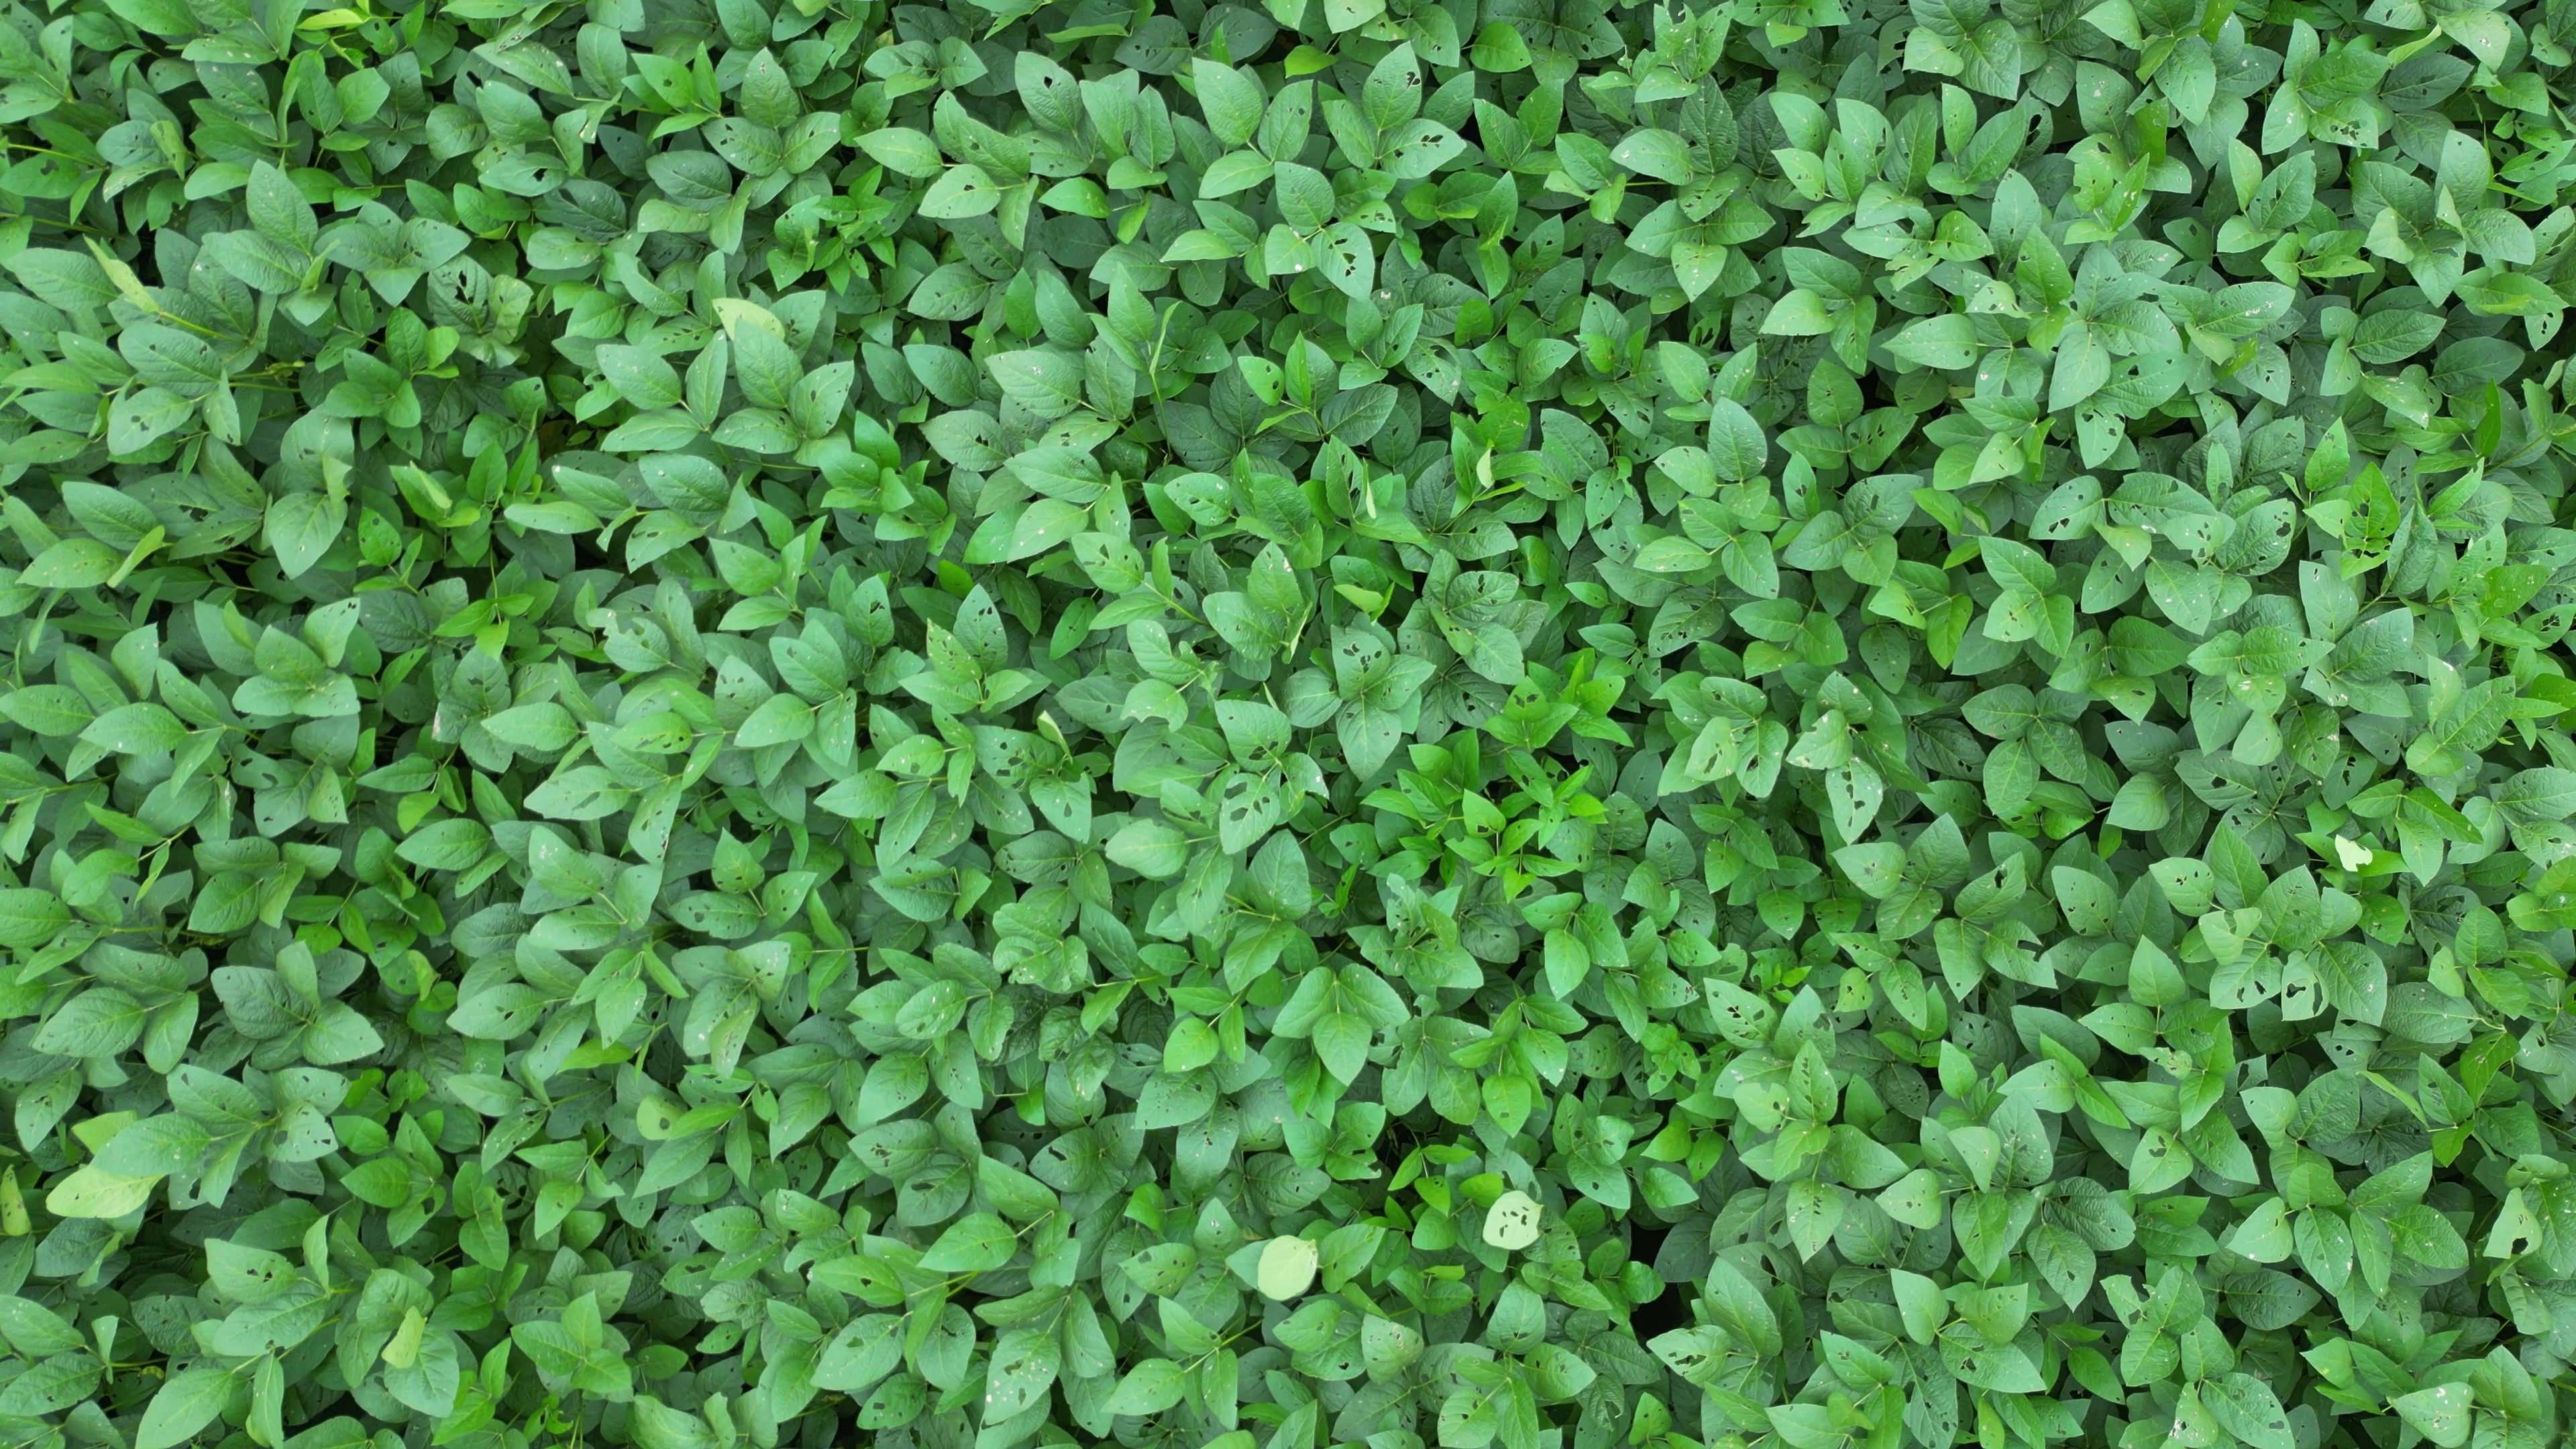
Label: Semilooper_Pest